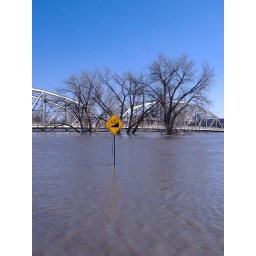
Used to lead to a bike trail that goes under the bridge